Fo(u)r Peace Central Europe

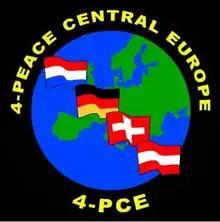
The common 4 PCE logo

Fo(u)r Peace Central Europe, occasionally, especially in informal correspondence, on logos, patches or similar 4 Peace Central Europe or 4-PCE or 4PCE (pronounced fōr-pī-cī-ī) refers to a military cooperation between military training centers in Germany, the Netherlands, Switzerland and Austria. The stylisation is supposed to unite two things in one term: both the statement that there are four nations and that they act for peace in Central Europe or shoulder to shoulder from Central Europe for world peace (in which the four nations, the Netherlands in a broader sense, geographically and culturally are). The exercise and training centers are the: